Dubai

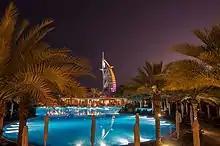
View of the Palm Jumeirah and Burj Al Arab

Historically, Dubai and its twin across Dubai Creek, Deira (independent of Dubai City at that time), were important ports of call for Western manufacturers. Most of the new city's banking and financial centres were headquartered in the port area. Dubai maintained its importance as a trade route through the 1970s and 1980s. Dubai has a free trade in gold and, until the 1990s, was the hub of a "brisk smuggling trade" of gold ingots to India, where gold import was restricted. Dubai's Jebel Ali port, constructed in the 1970s, has the largest human-made harbour in the world and was ranked seventh globally for the volume of container traffic it supports. Dubai is also a hub for service industries such as information technology and finance, with industry-specific free zones throughout the city. Dubai Internet City, combined with Dubai Media City as part of TECOM (Dubai Technology, Electronic Commerce and Media Free Zone Authority), is one such enclave, whose members include IT firms such as Hewlett Packard Enterprise, HP Inc., Halliburton, Google, EMC Corporation, Oracle Corporation, Microsoft, Dell, and IBM, and media organisations such as MBC, CNN, BBC, Reuters, Sky News, and AP. Various programmes, resources, and value-added services support the growth of startups in Dubai and help them connect to new business opportunities.